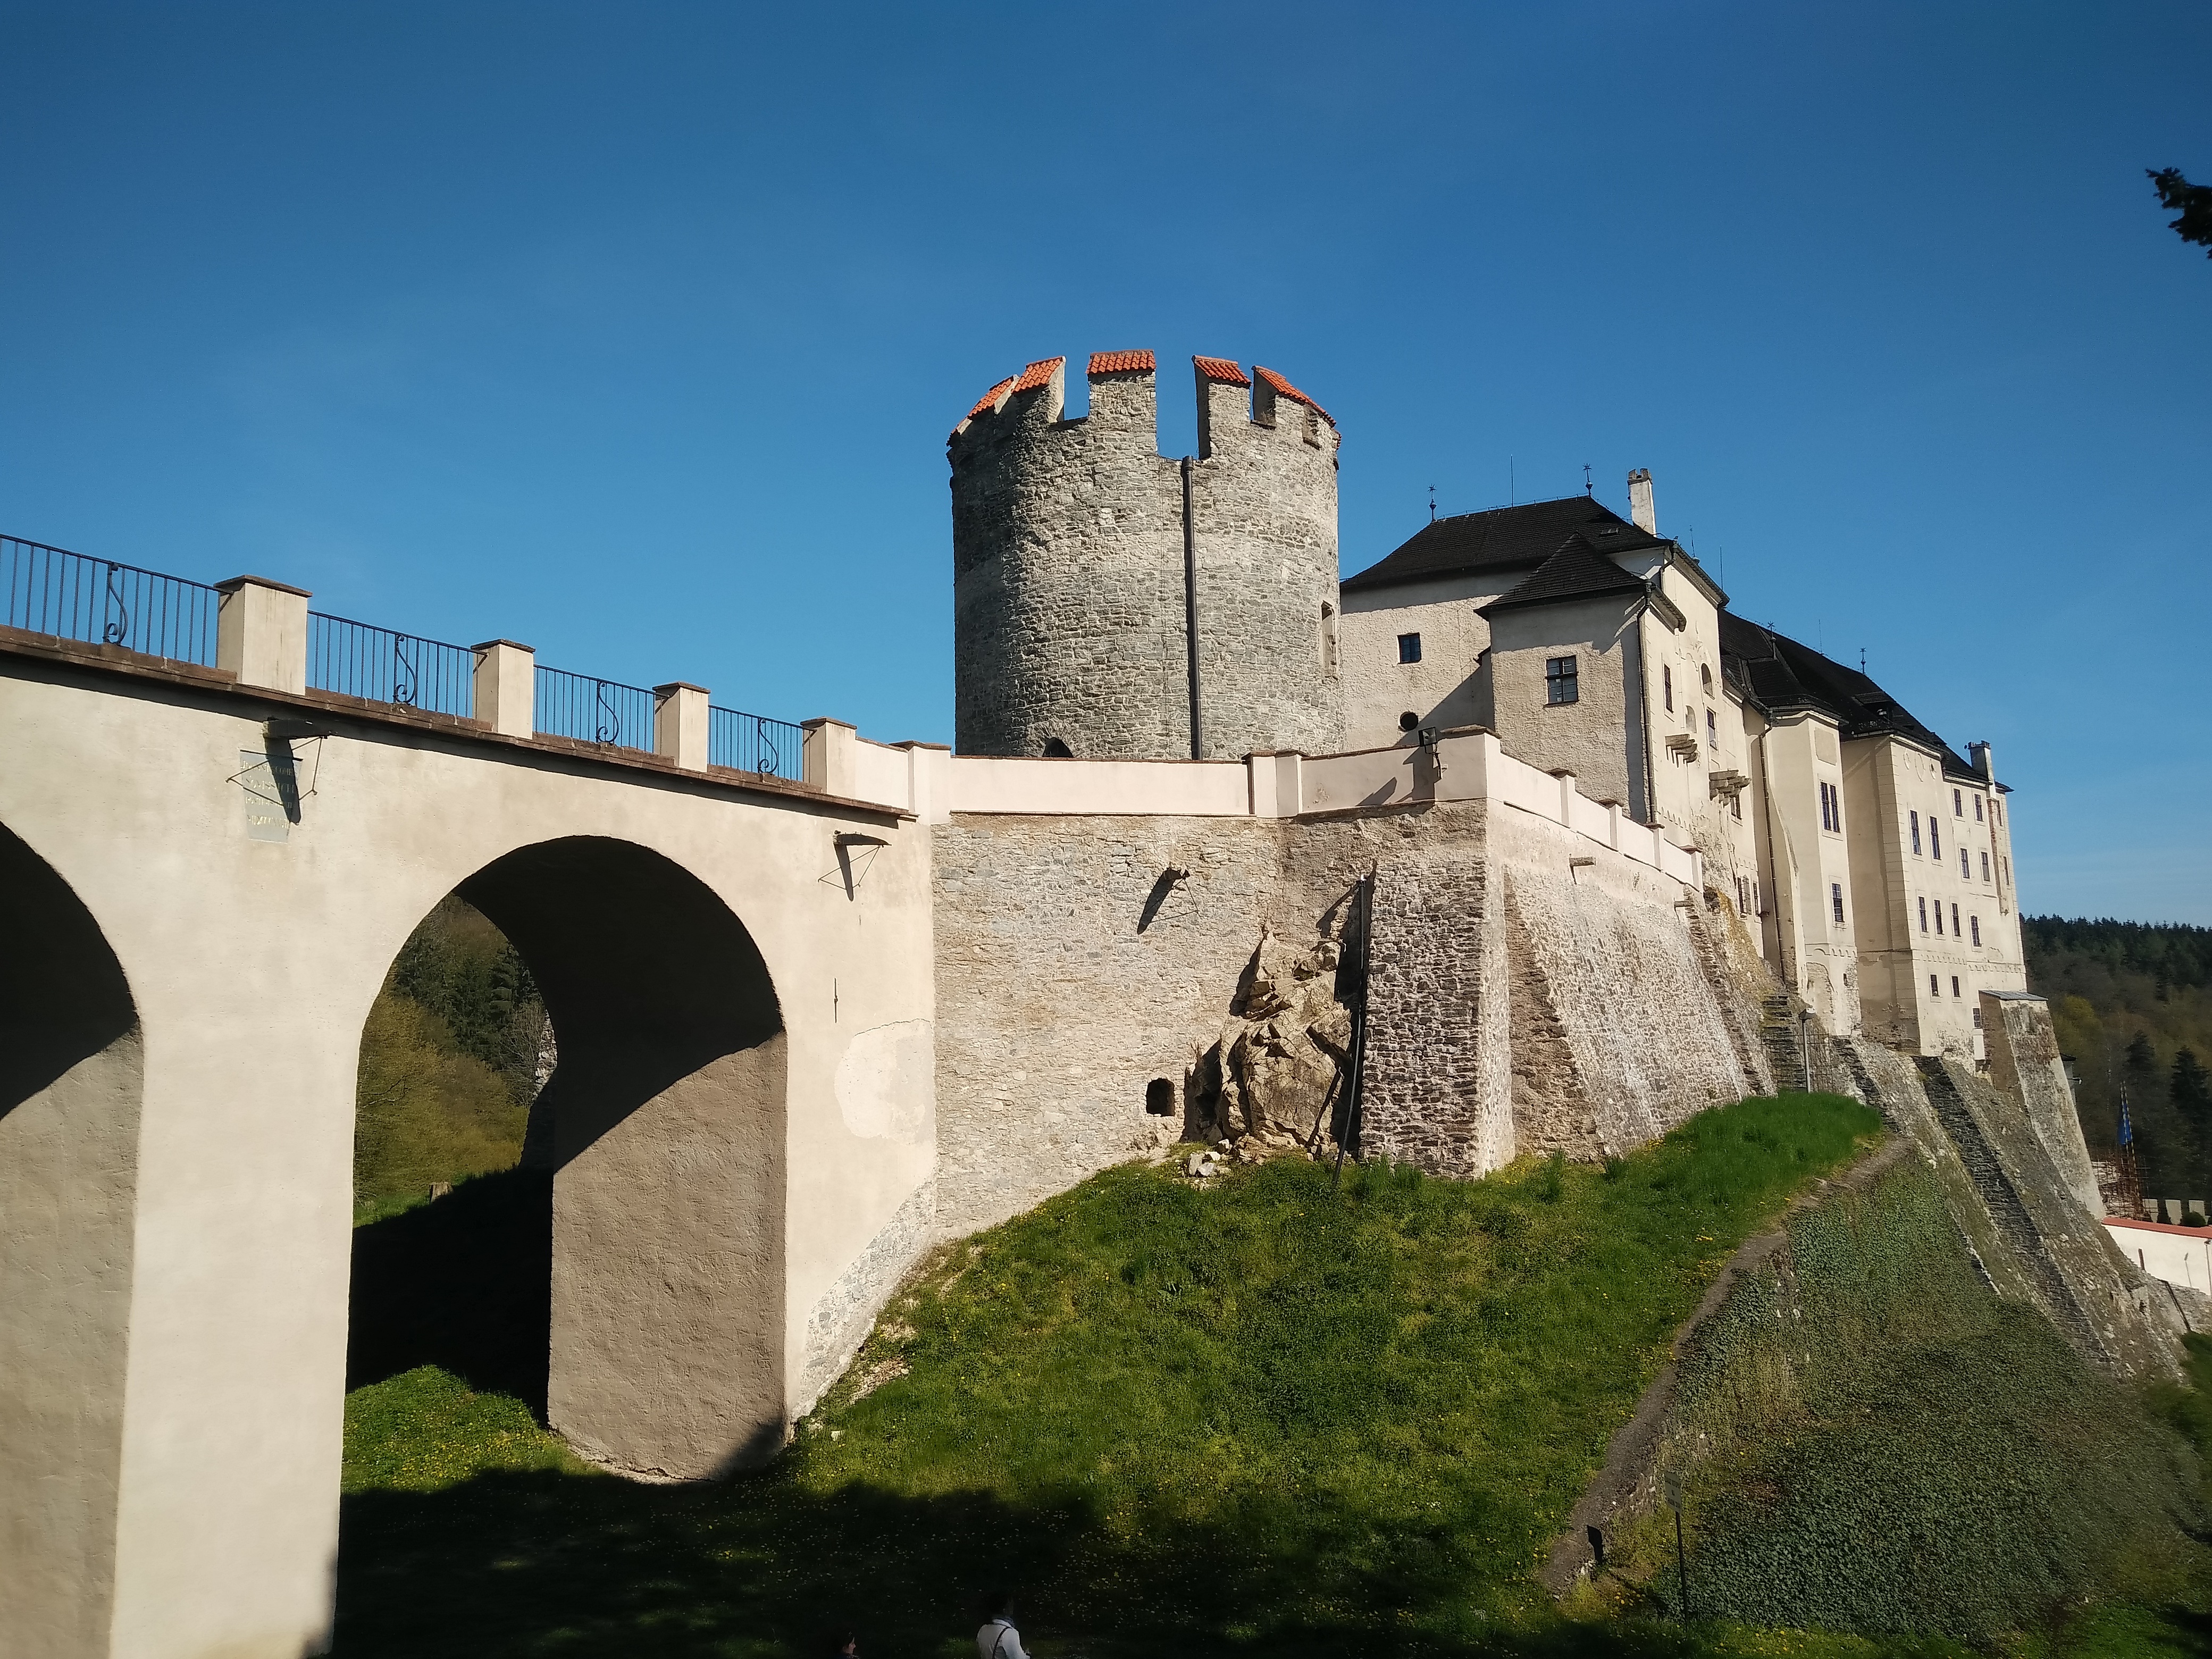
architecture, building, chateau, old, travel, europe, tower, castle, landmark, fortification, tourism, outdoors, outside, monastery, history, historical, republic, czech, bohemia, czech republic, sights, cesky, sternberk, world locations, world travel, cesky sternberk, ancient history